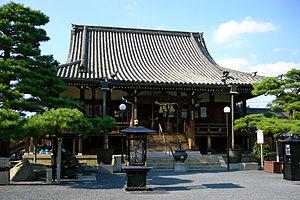
Le pèlerinage Kansai Kannon est un pèlerinage de trente-trois temples bouddhistes dans la région du Kansai au Japon, semblable au pèlerinage de Shikoku. Outre les trente-trois temples officiels, il existe trois temples supplémentaires appelés bangai. L'image principale dans chaque temple est Kannon, connue des Occidentaux comme la déesse de la miséricorde. Il y a cependant une certaine variation entre les images et les pouvoirs qu'elle possède.
Ibaraki est une municipalité ayant le statut de ville dans la préfecture d'Osaka, au Japon. La ville a reçu ce statut en 1948.
Le Sōji-ji est un temple bouddhiste de la ville d'Ibaraki, dans la préfecture d'Osaka au Japon. Le temple est associé à la secte Shingon. La statue principale du temple est une statue de Senju Kannon aux mille bras. Le Sōji-ji est le 22ᵉ temple du Pèlerinage de Kansai Kannon.